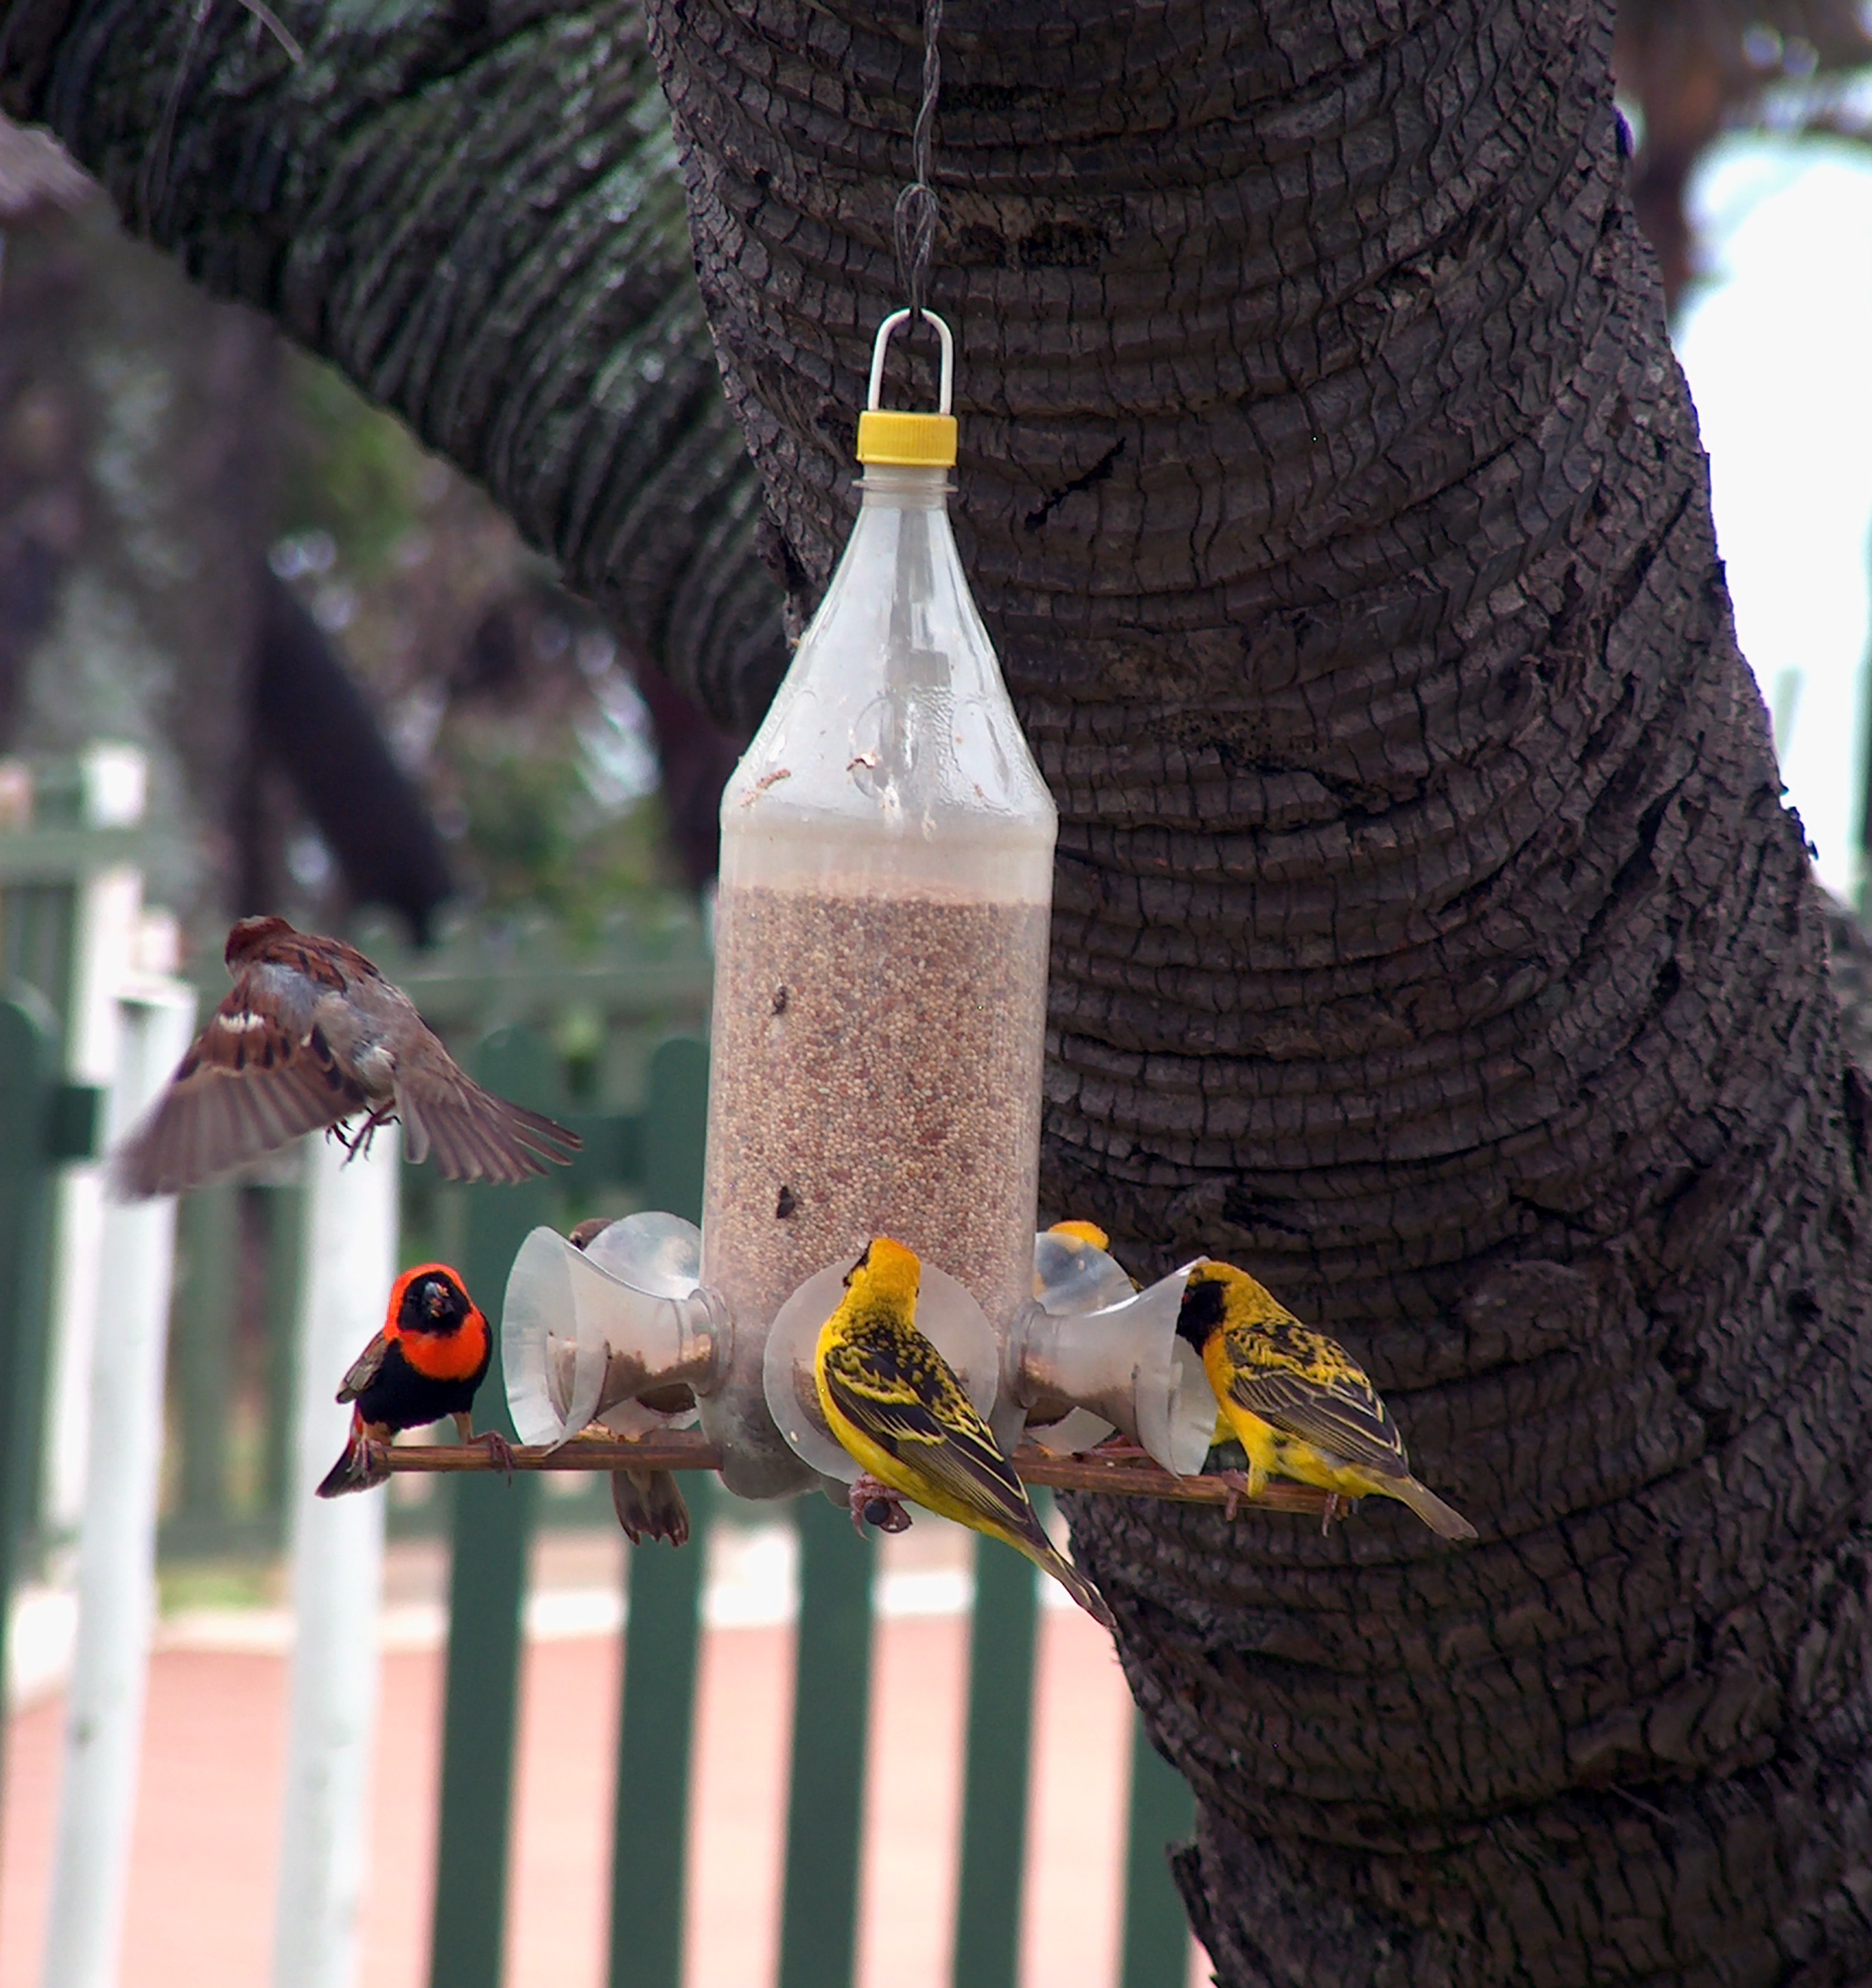
nature, bird, seed, fly, wildlife, wild, red, tropical, yellow, lighting, birds, temple, feathers, feeder, recycled, cola bottle, weaver birds